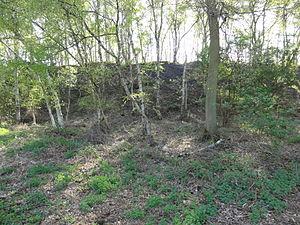
Terril n° 124 dit 1 de Flines Est, Fosse n° 1 Saint Charles de la Compagnie des mines de Flines puis de la Compagnie des mines d'Aniche, Flines-lez-Raches, Nord, Nord-Pas-de-Calais, France.
La fosse nᵒ 1 dite Saint Charles de la Compagnie des mines de Flines puis de la Compagnie des mines d'Aniche est un ancien charbonnage du Bassin minier du Nord-Pas-de-Calais, situé à Flines-lez-Raches. Les travaux commencent en 1895, pour une mise en exploitation deux ans plus tard.
Dans le bassin minier du Nord-Pas-de-Calais, 339 terrils sont recensés. En 1969, les Houillères leur ont attribué un numéro individuel, pour les référencer, et les exploiter. Ils sont numérotés d'ouest en est, du nᵒ 1 au 202. Une liste complémentaire a été créée dans les années 1970. Les sites y sont numérotés de 203 à 260, sans logique spécifique, chaque numéro ayant été attribué en fonction des sites susceptibles d'être exploités. Certains sites étant composés de plusieurs terrils annexes ou satellites, une lettre suit le numéro.